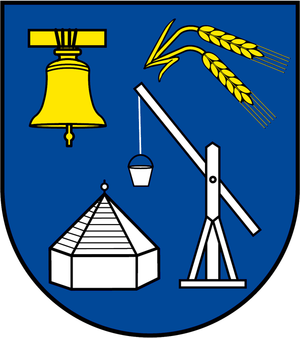
Raversbeuren est une municipalité du Verbandsgemeinde Kirchberg, dans l'arrondissement de Rhin-Hunsrück, en Rhénanie-Palatinat, dans l'ouest de l'Allemagne.